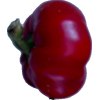
Label: red_pepper